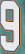
Number: 9